The Irresponsible Captain Tylor

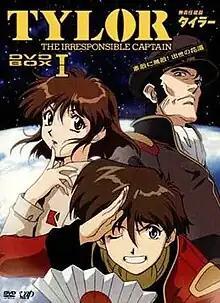
Tylor (front), Yamamoto (right), Yuriko (left).

is an anime series based on light novel series by Hitoshi Yoshioka, taking the title from its first volume. It was produced by some of Japan's larger studios, including Big West, Tatsunoko Production, King Records and VAP.